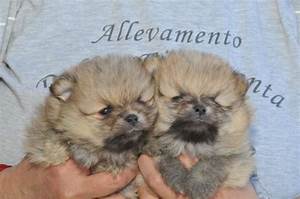
Label: cane